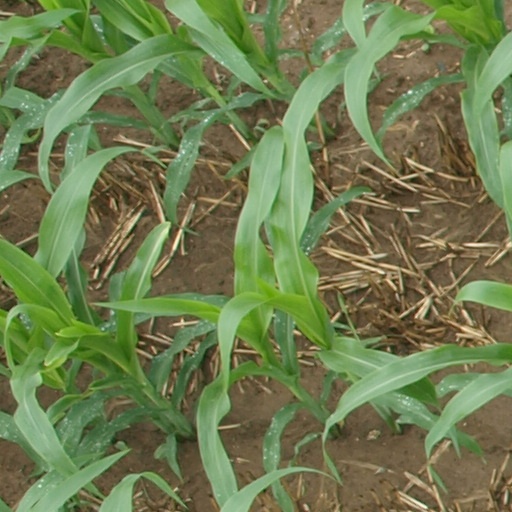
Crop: maize; corn